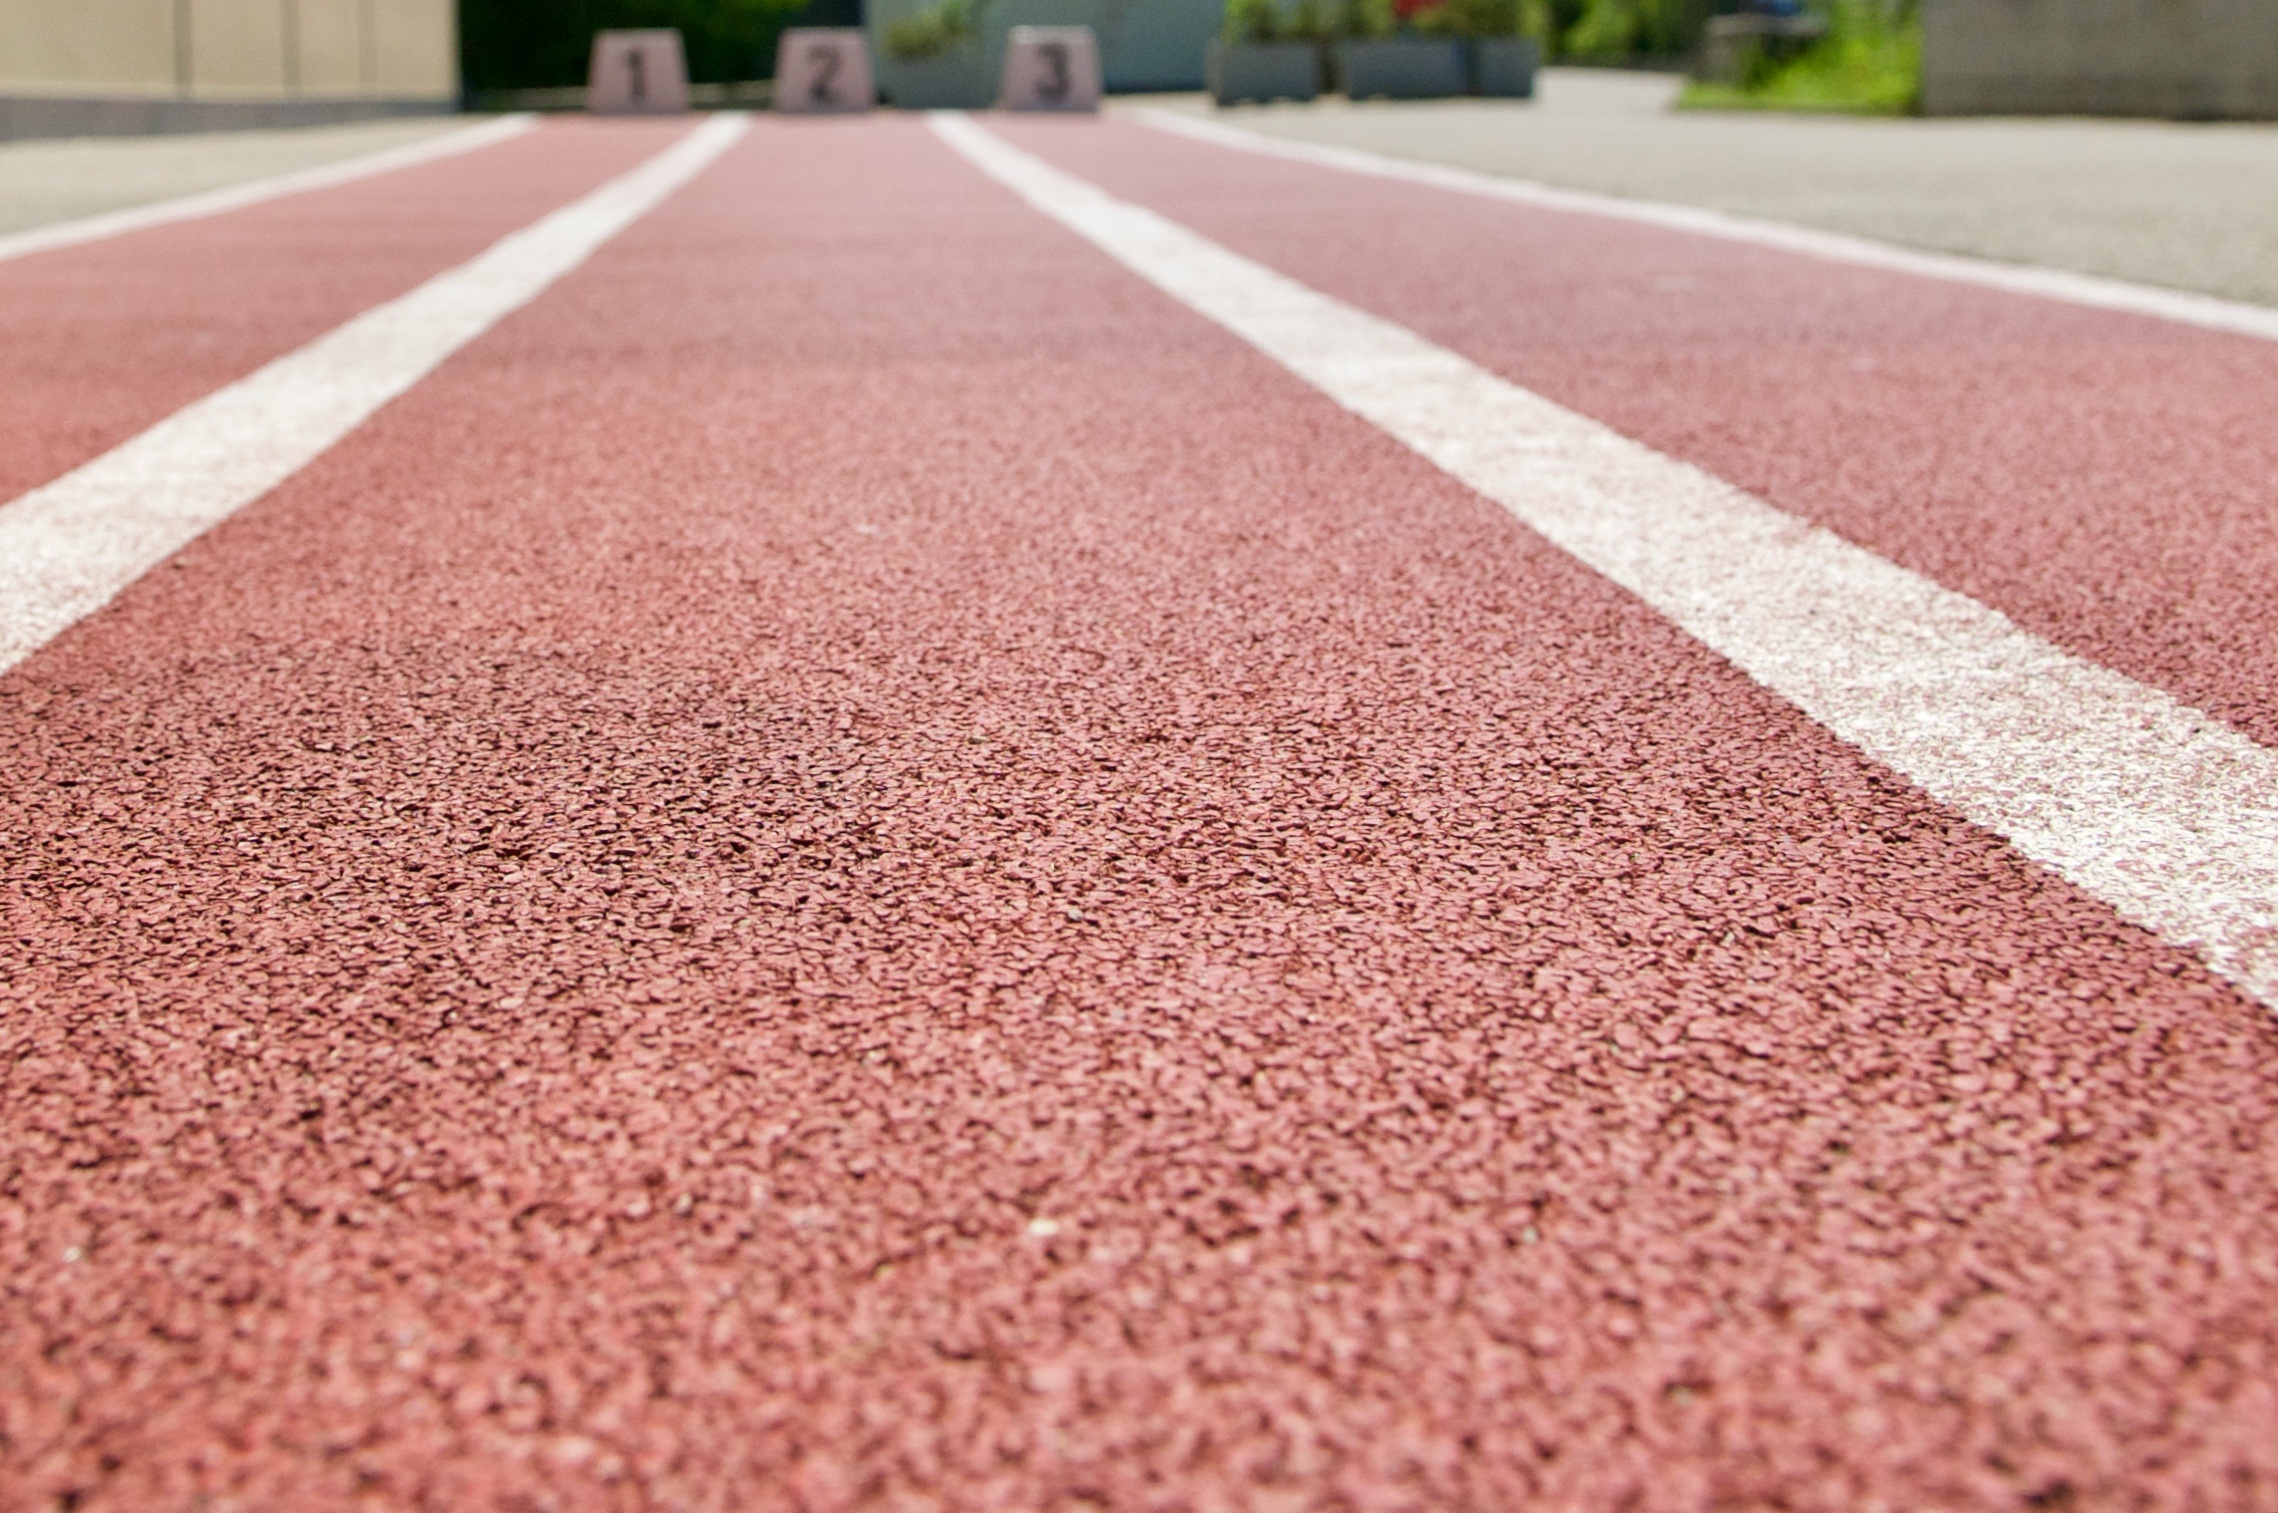
floor, run, asphalt, red, leisure, lane, fitness, carpet, target, career, flooring, sports ground, road surface, start block, plastic track, tartan track, rubber flooring